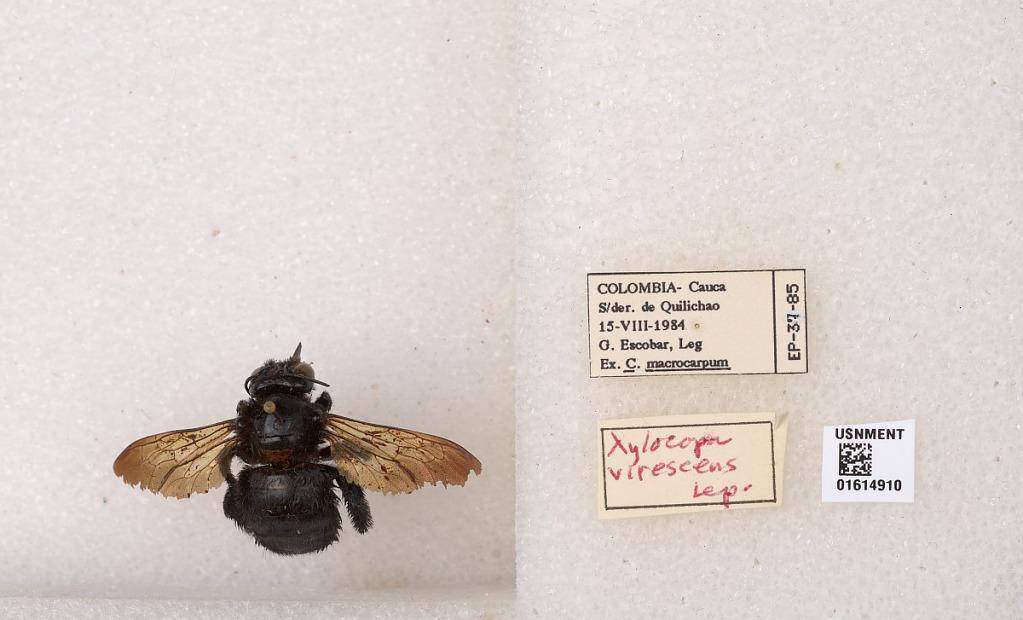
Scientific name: Xylocopa
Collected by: G. Escobar
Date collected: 1984-10-15
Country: Colombia
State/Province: Cauca
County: Santander de Quilichao
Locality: S/der De Quilichao